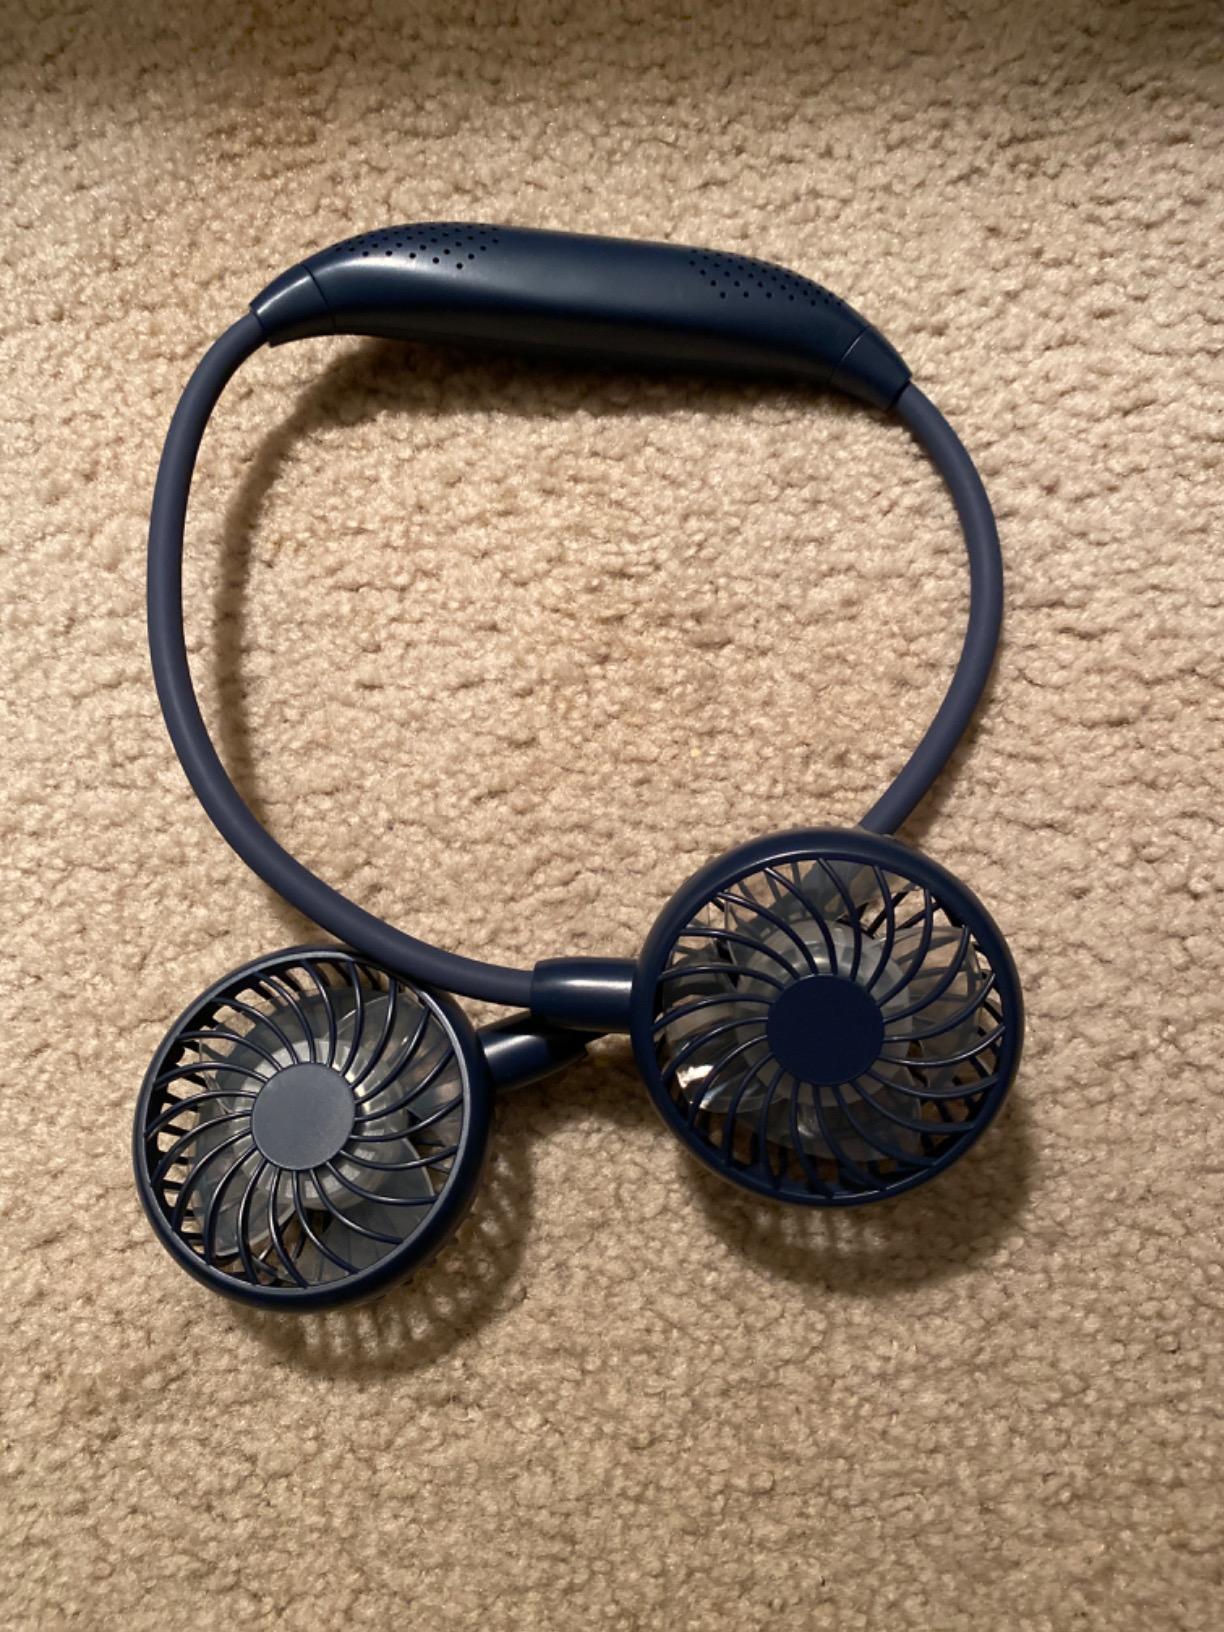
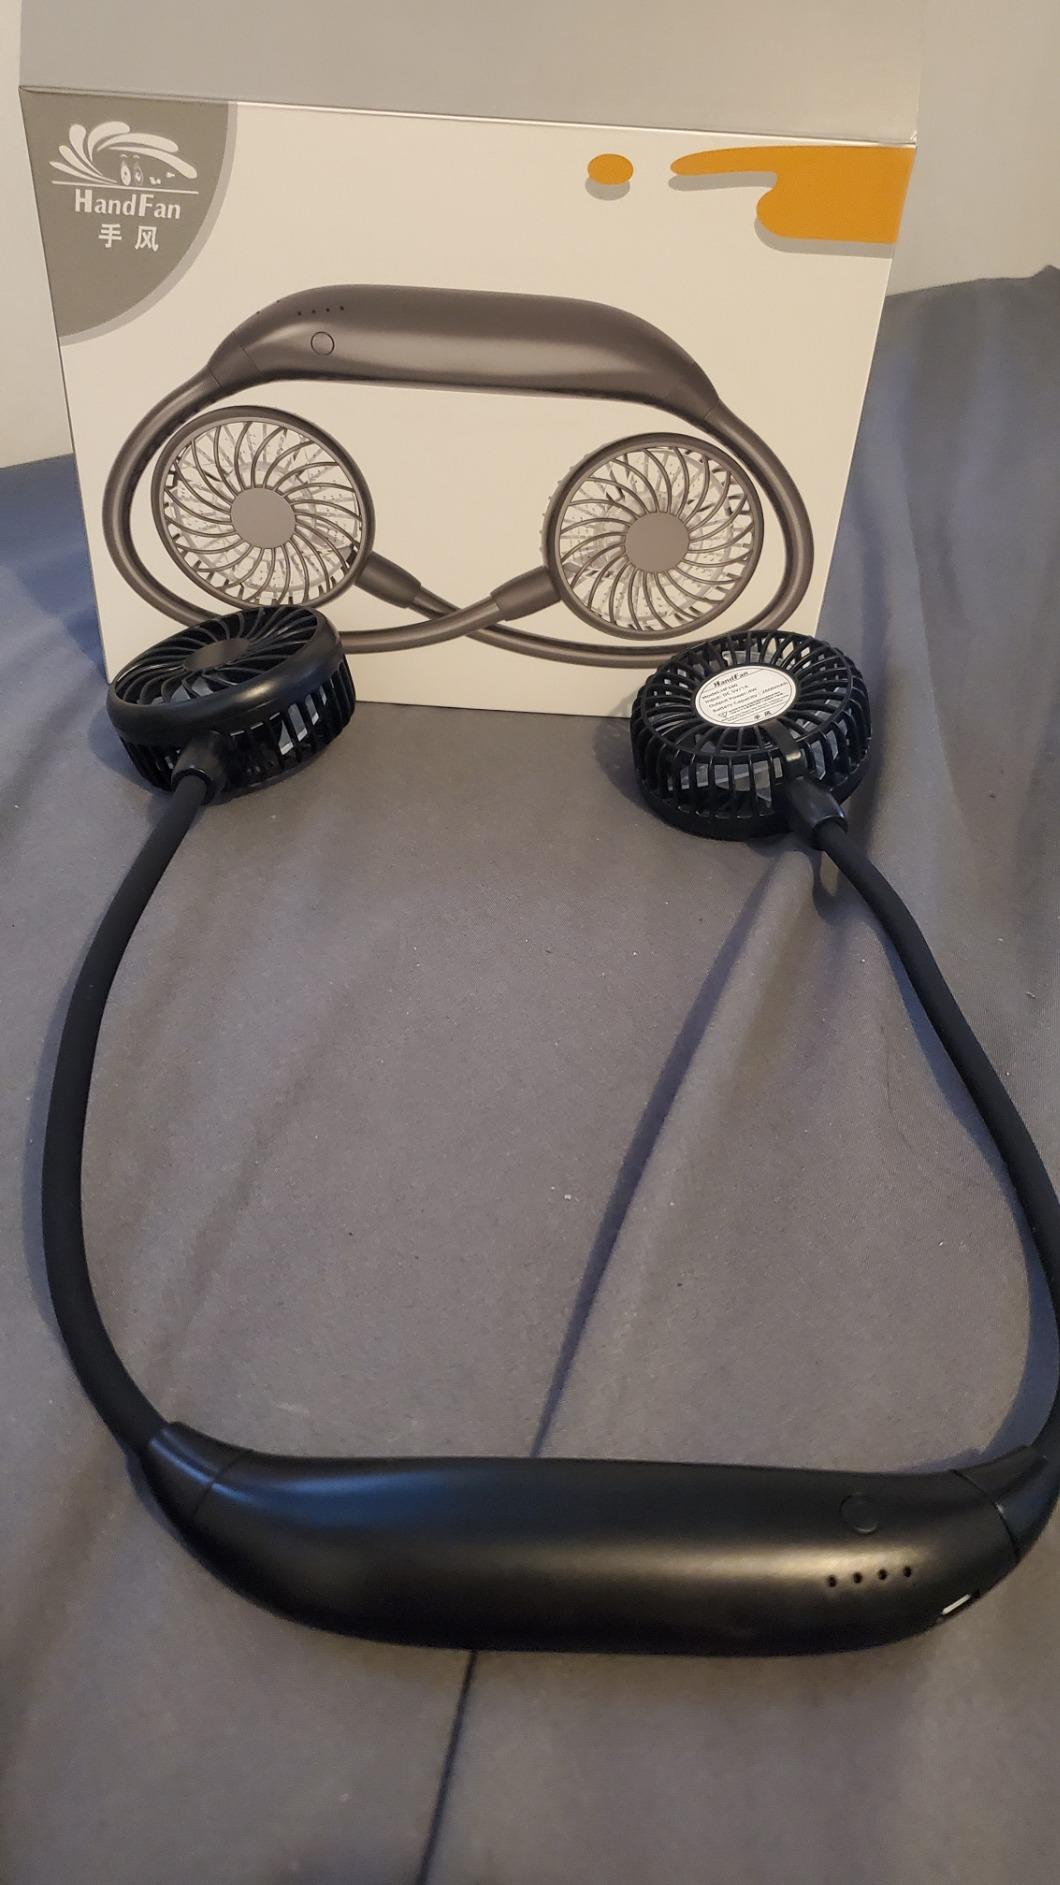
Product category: fan
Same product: no